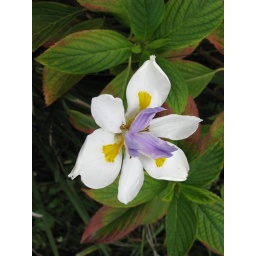
Just some flower i found walking around with my dad and Sue and John.